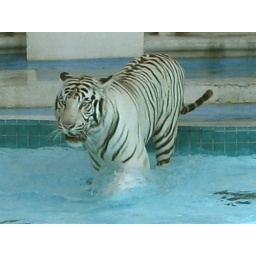
One of Siegfried and Roy's white tigers in the Mirage hotel, Las Vegas